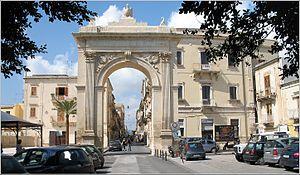
Noto est une commune italienne d'environ 24 000 habitants, située dans la province de Syracuse, au sud-est de la Sicile.